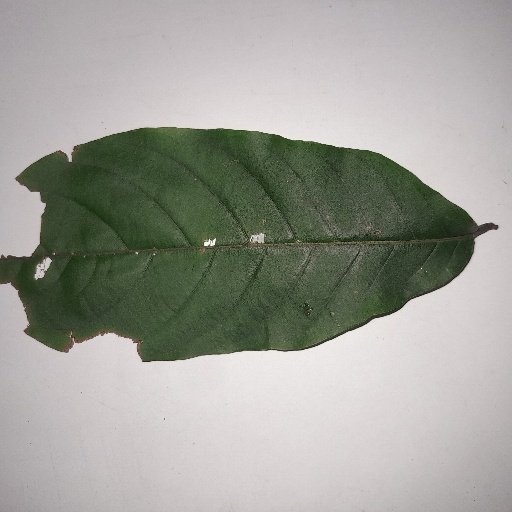
Species: HariTaki
Leaf condition: Shot Hole